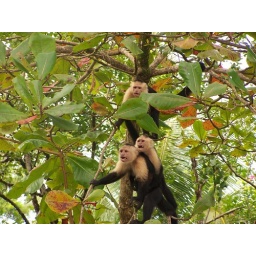
This group of monkeys were in the trees outside the kitchen of the Marenco Biological Station in Costa Rica